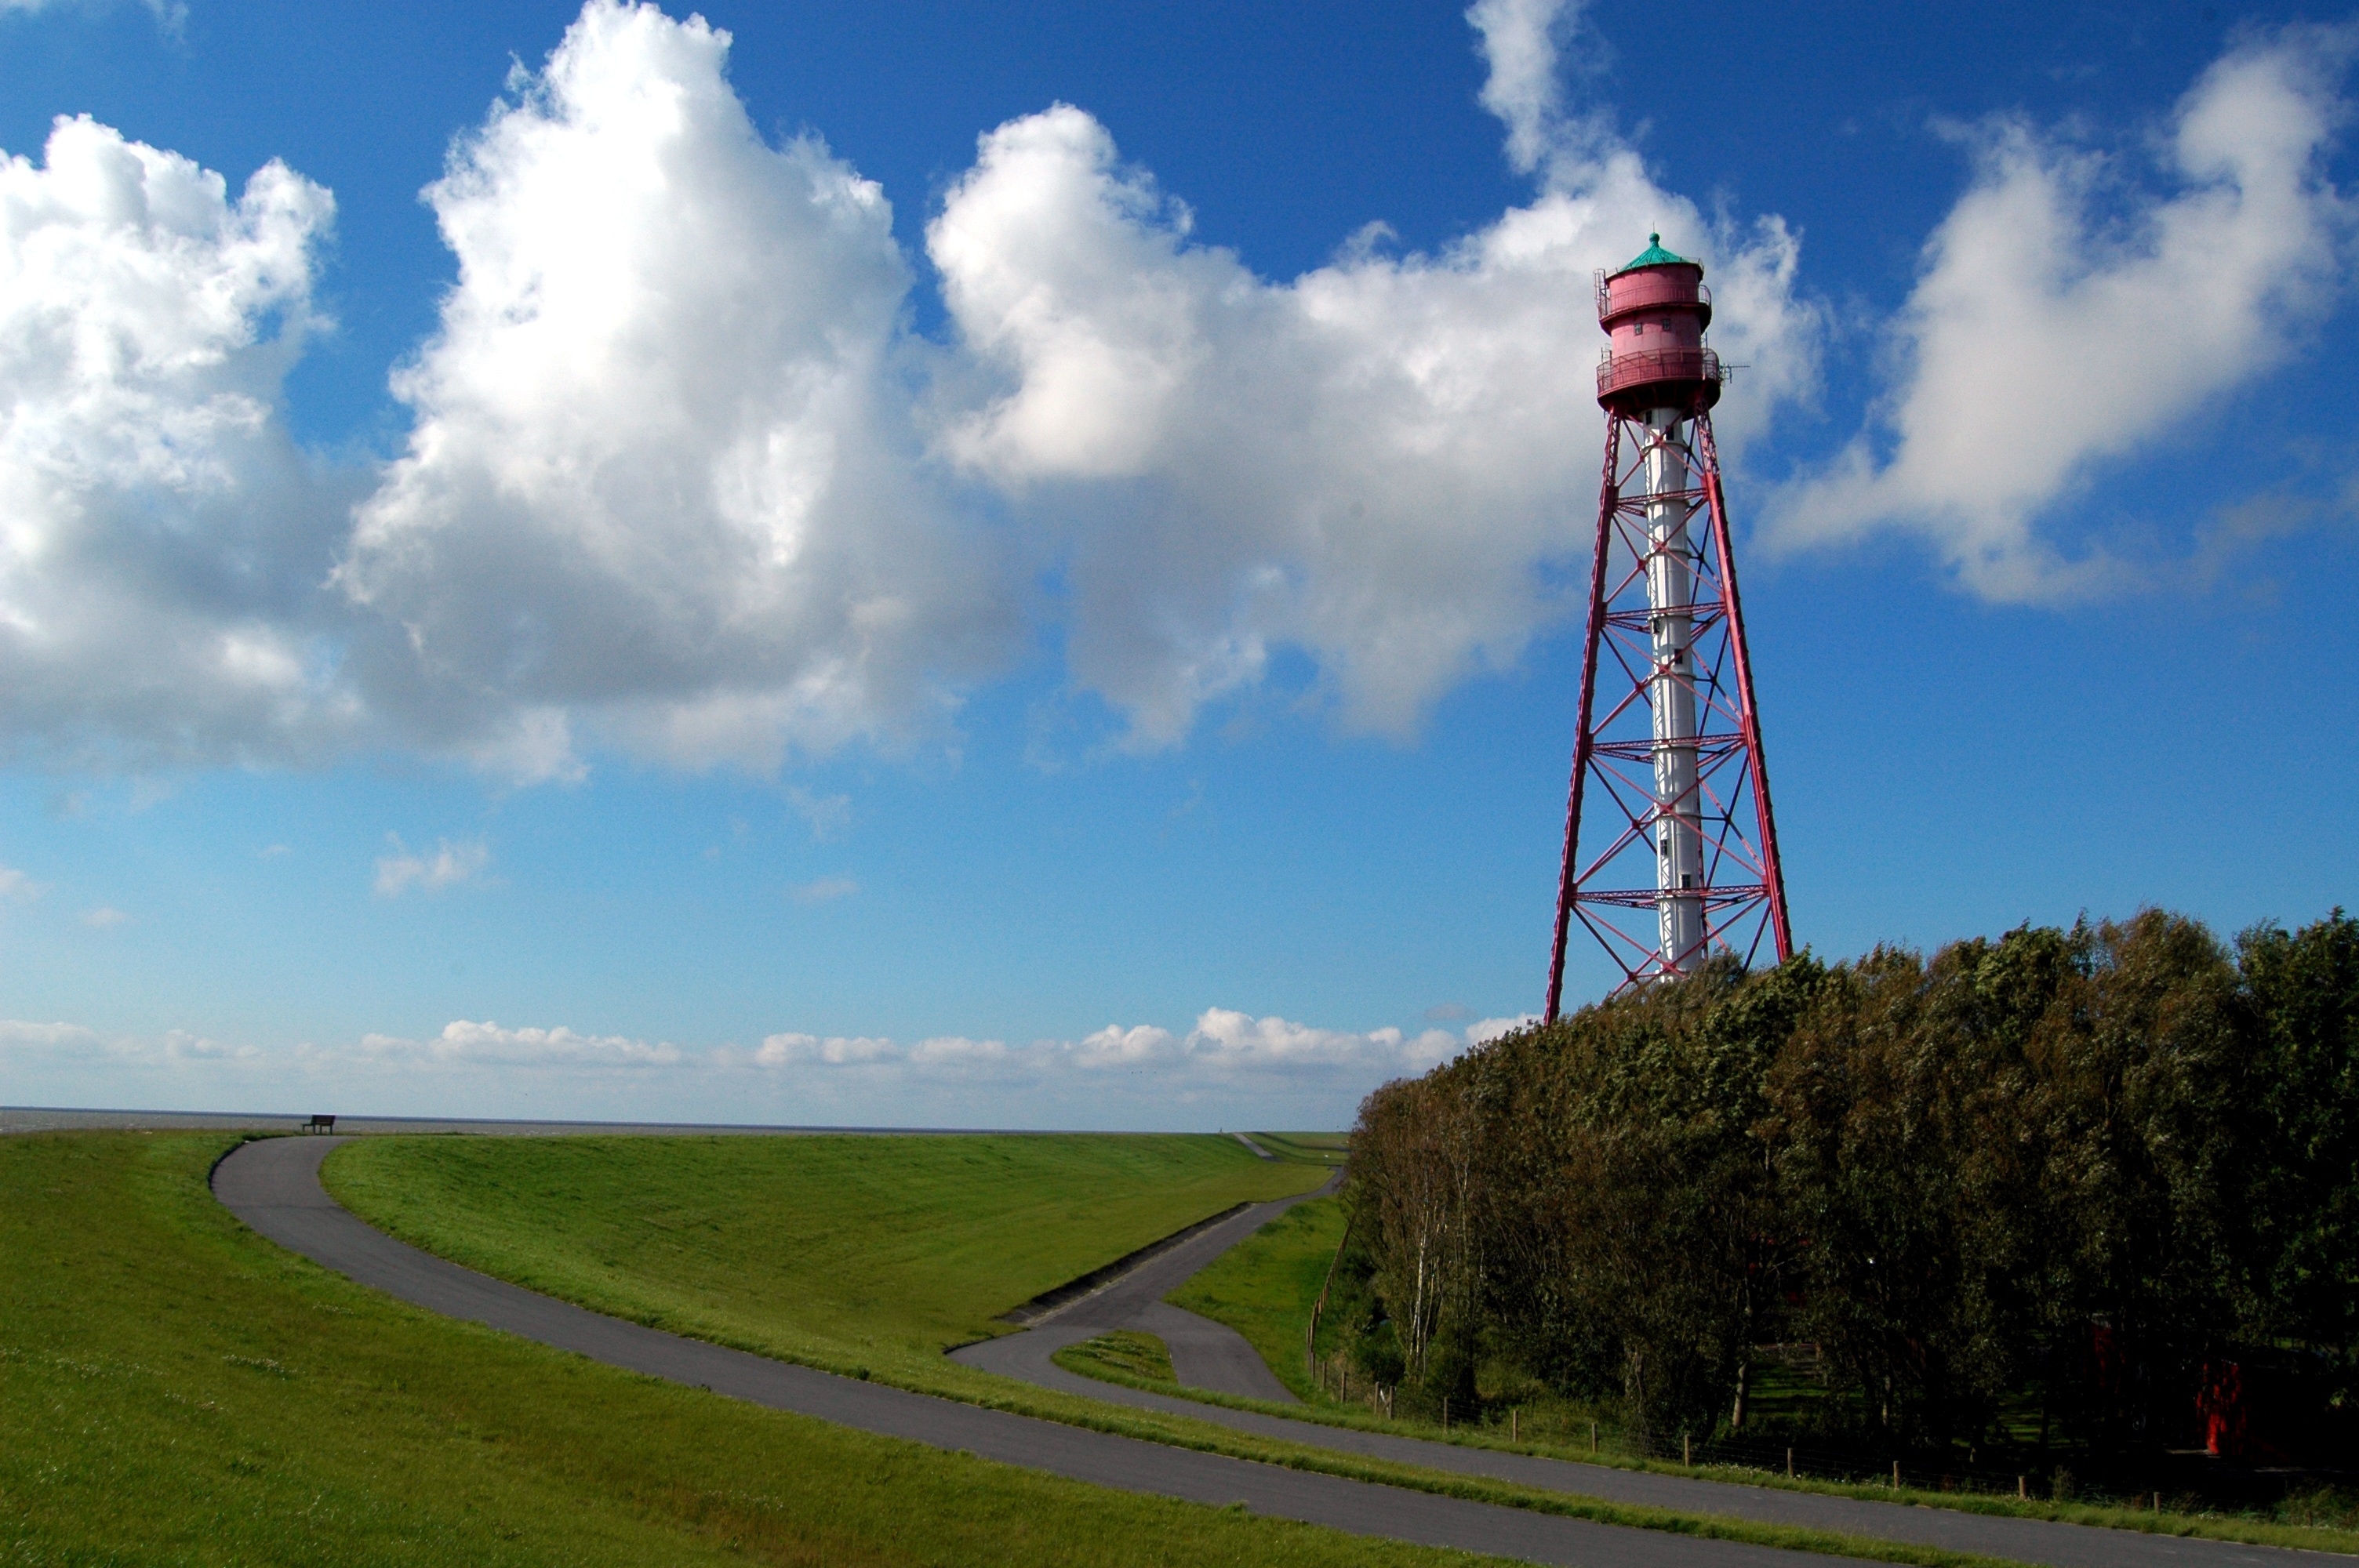
water, cloud, lighthouse, sky, wind, monument, tower, beacon, camping, tourism, germany, shipping, highest, ems, north sea, east frisia, rural area, daymark, emden, leitfeuer, randzelgat